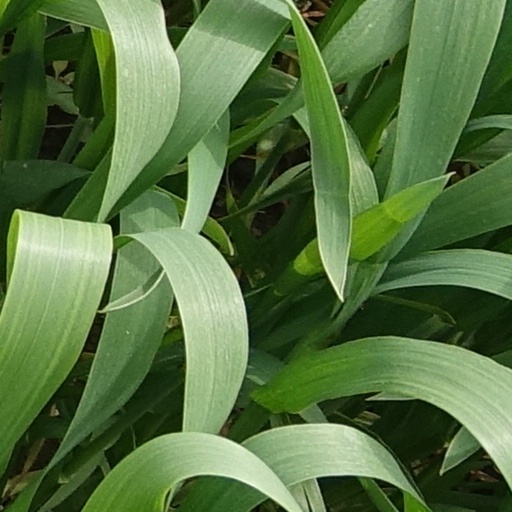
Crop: wheat